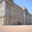
Label: castle